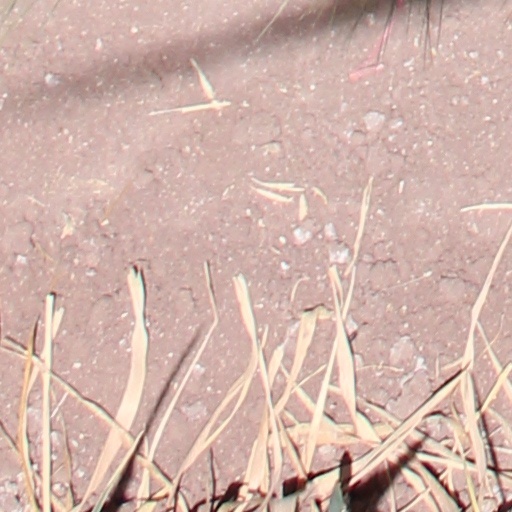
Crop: wheat